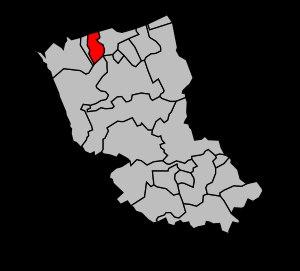
Le canton de Grande-Synthe est un canton français, situé dans le département du Nord et la région Hauts-de-France.